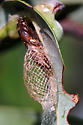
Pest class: diamondback_moth